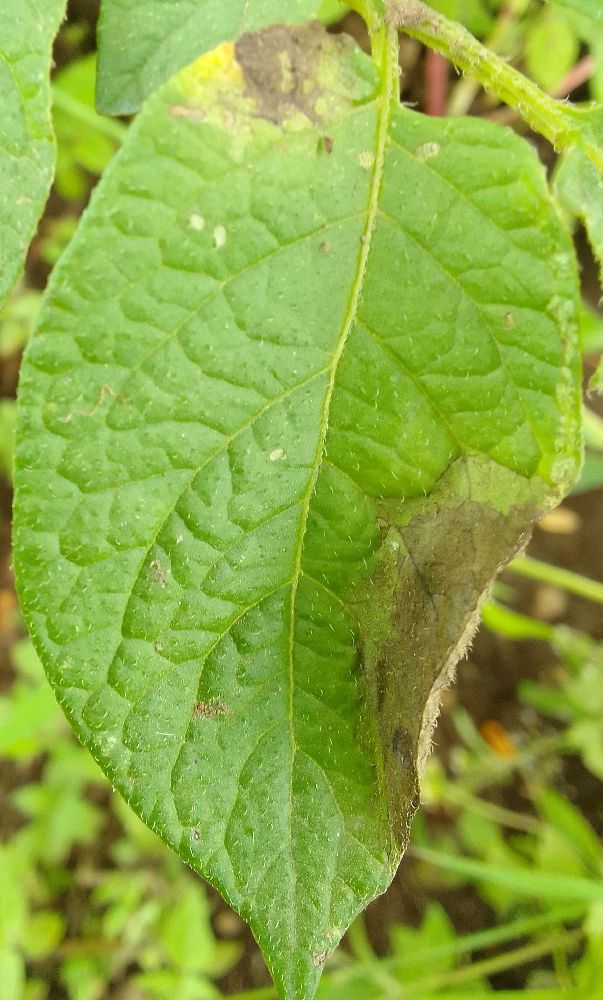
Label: Late blight